History of Franz Josef Land

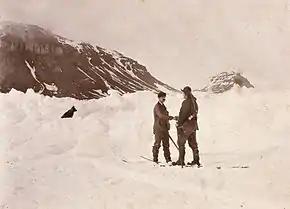
The Nansen–Jackson meeting at Cape Flora, 17 June 1896 (a posed photograph taken hours after the initial meeting)

During the summer Jackson sent out boating parties. Along with information collected from Nansen, this allowed him to assemble a more accurate map of the archipelago. Most of the names given by Jackson, largely named for expedition members and friends, remain today. In June, expedition member Mouatt died and was buried at Elmwood. Departing the area on 3July, leaving eight expedition members at Elmwood, "Windward" sailed westwards to survey the land up to Cape Mary Harmsworth on Alexandra Land. Here they found a reindeer antler, establishing that the animals had once populated the islands. On their return trip to Elmwood, a boat with six men came close to being lost in a storm. During the second winter the boat remained stuck in the ice until September. By the time it reached Vardø in Norway, two further expedition members had died.